Machu Pitumarka

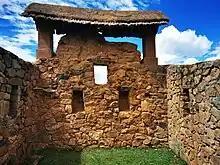

Machu Pitumarka (hispanicized spelling "Machu Pitumarca, Machupitumarca") is an archaeological site with ruins of walls in Peru. It is situated in the Cusco Region, Canchis Province, Pitumarca District. Machu Pitumarka lies on a hill northeast of Pitumarka "(Pitumarca)" at the southern shore of the river Ch'illkamayu.